Stormont Vail Health

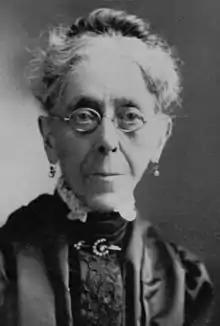
Mrs. Jane C. Stormont

Ten years after the opening of Christ's Hospital, the Jane C. Stormont Women's Hospital and Training School for Nurses opened its doors in nearby Potwin, a Topeka subdivision. Jane C. Stormont, the widow of a prominent doctor and "Topeka's best-known philanthropist", donated the funds for the twenty-five-patient facility. It was erected at a site at Ashland, which later became SW 3rd and Greenwood in Potwin. An annex was added to the facility in 1900, and a major overall expansion was begun seven years later, after Mrs. Stormont had died (in a room in her eponymous hospital) and new funds were added from her estate.